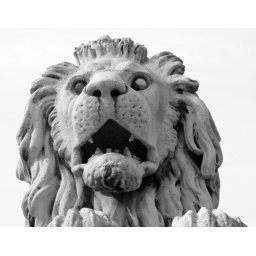
A statue of a lion in Budapest, standing guard over the chain bridge.